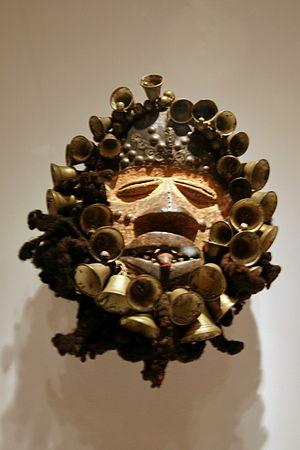
Les Wés sont un peuple africain vivant dans l'ouest de la Côte d'Ivoire et dans l'est du Libéria où ils sont plus généralement appelés Krous.